Clarence W. Barron

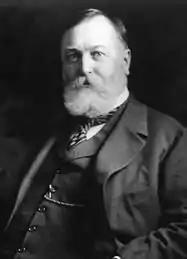

Clarence Walker Barron (July 2, 1855 – October 2, 1928) was an American financial editor and publisher who founded the Dow Jones financial journal, "Barron's National Financial Weekly", later renamed "Barron's Magazine".